Unbreakable (Backstreet Boys album)

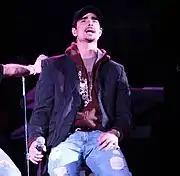
It was the group's first album without member Kevin Richardson.

In July 2007, it was announced that the Backstreet Boys would release a new album on October 30, 2007, their first album of new material in two years. Rumored titles of the album included "End to Beginning", "Picking Up the Pieces", and "Motivation" before Brian Littrell and AJ McLean confirmed on August 13, 2007, that the title of the album would be "Unbreakable". Producers include Dan Muckala, who produced the band's 2005 hit single "Incomplete", and Rob Wells. It is the first Backstreet Boys album that former member Kevin Richardson is not involved in, as he had left the group in June the previous year.